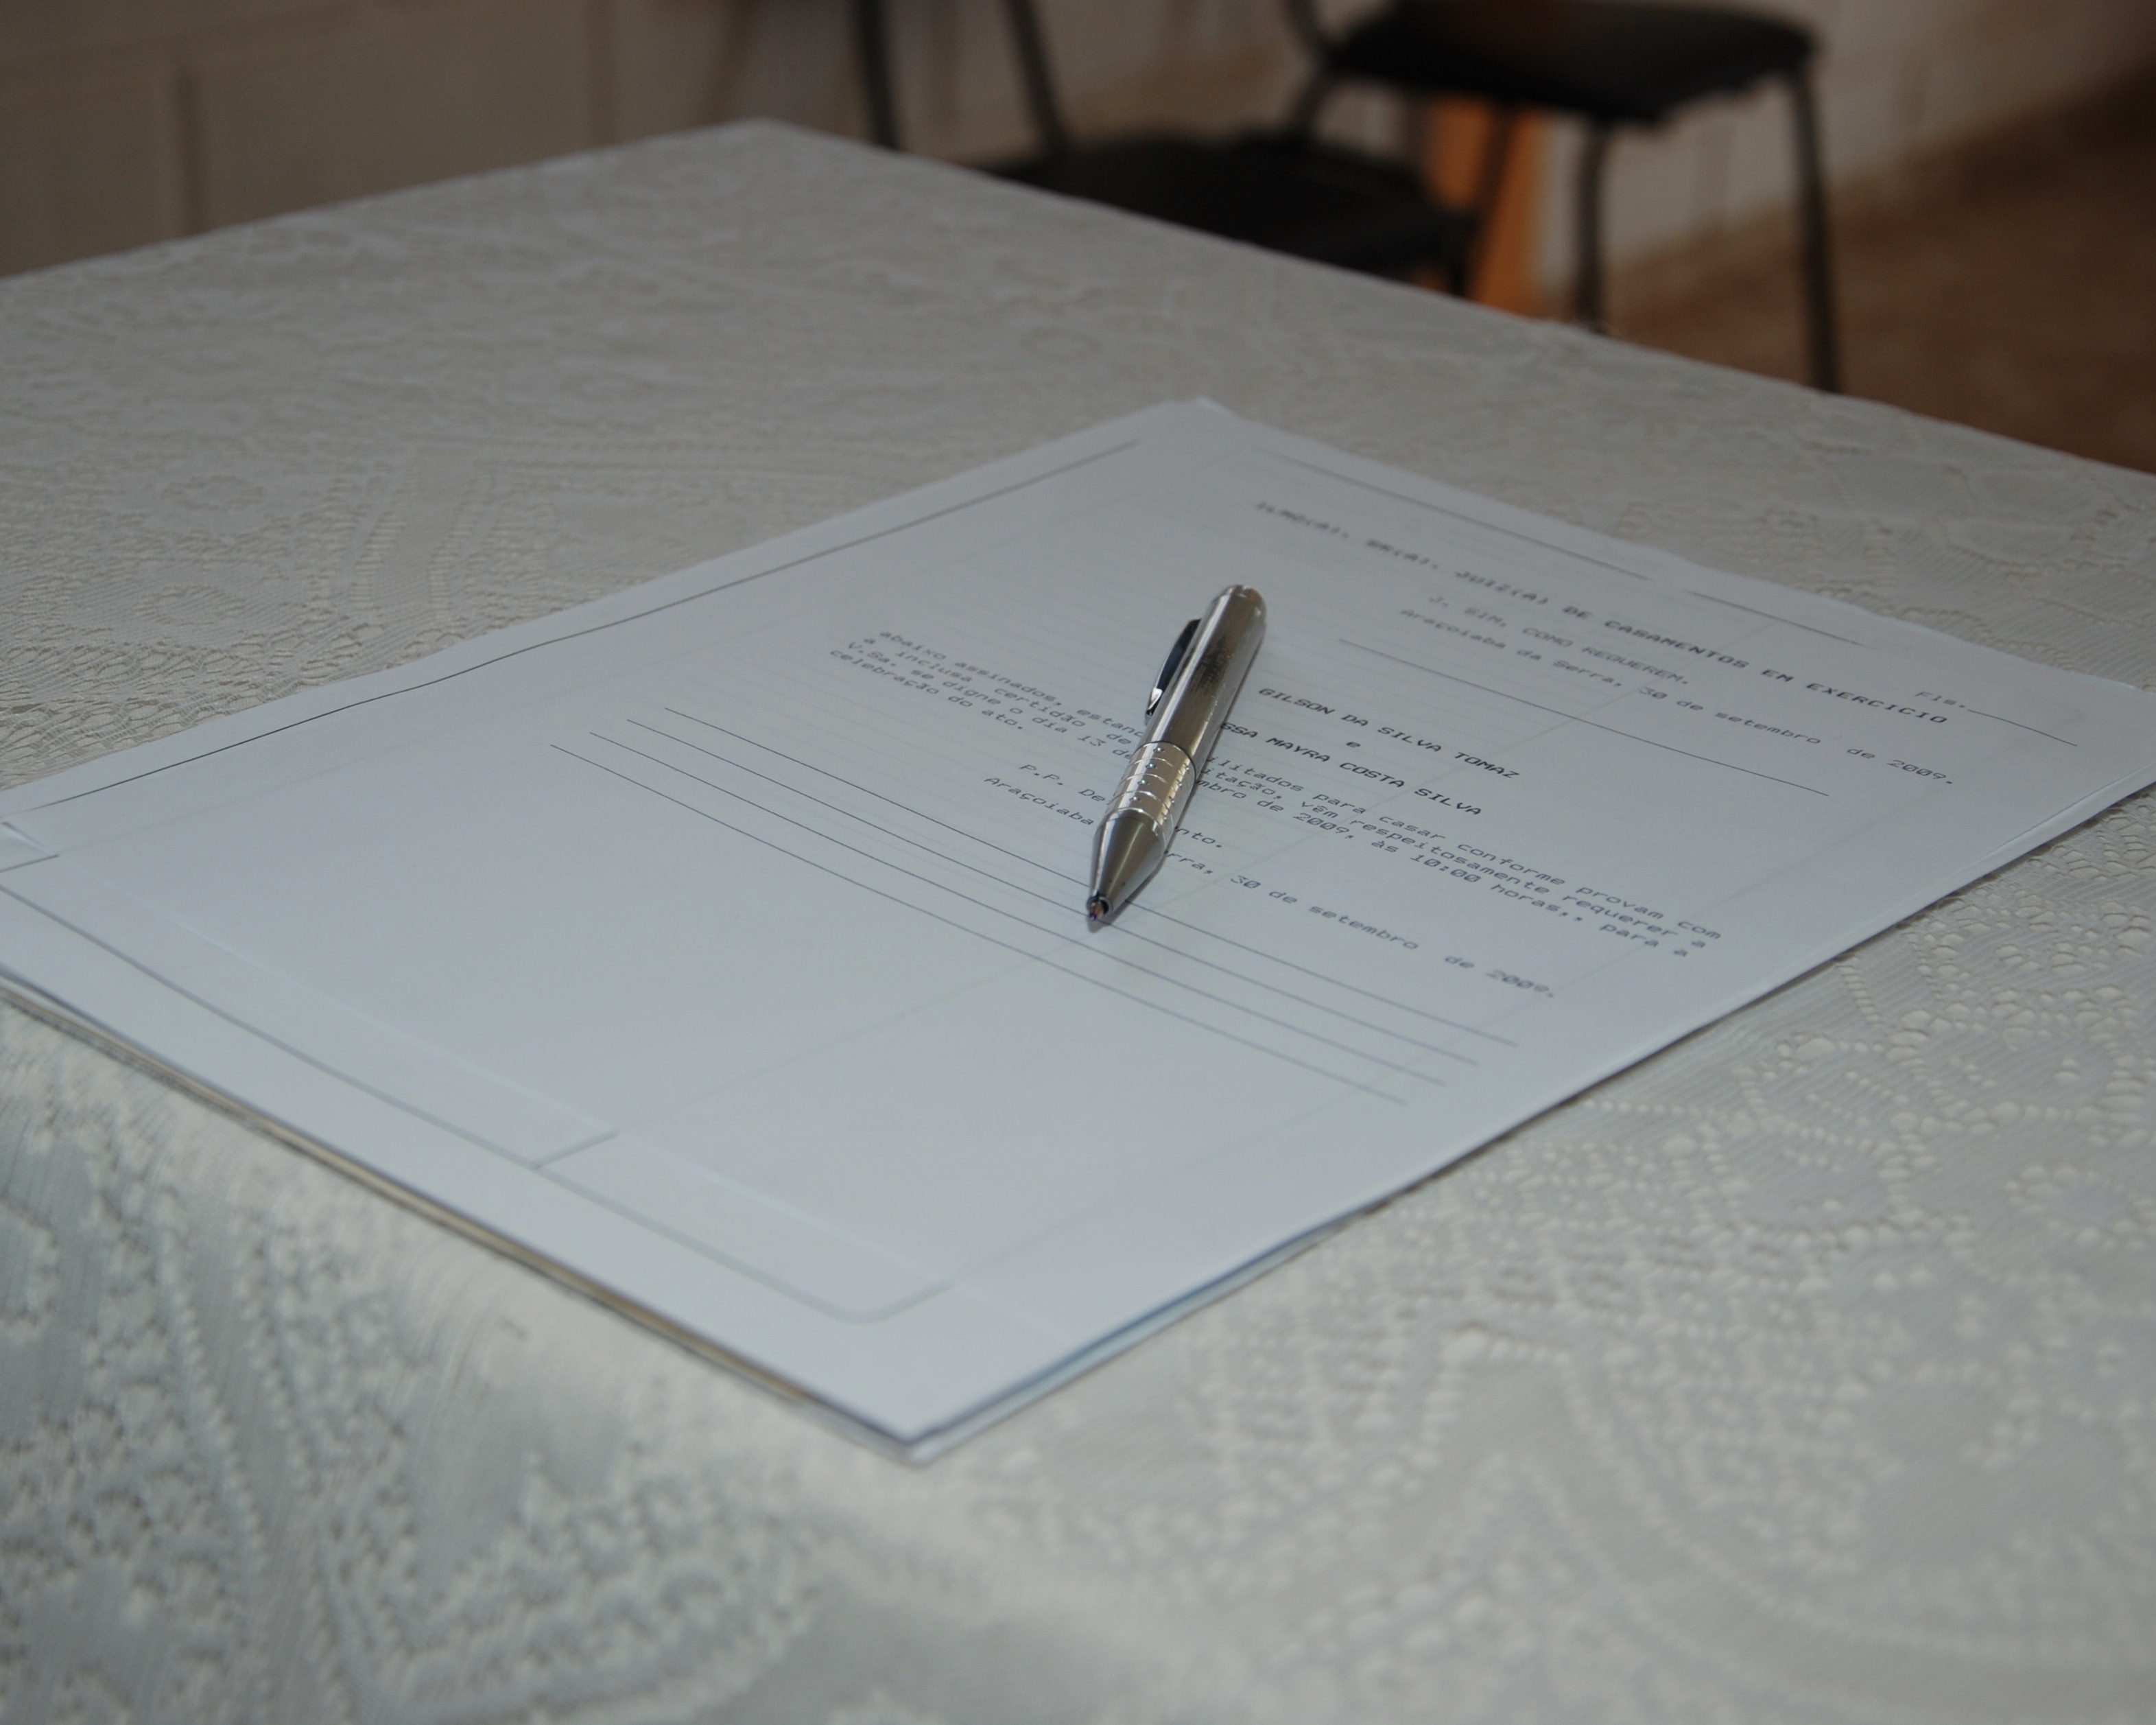
writing, table, wing, wood, white, paper, marriage, brand, art, sketch, drawing, design, document, certificate, plywood